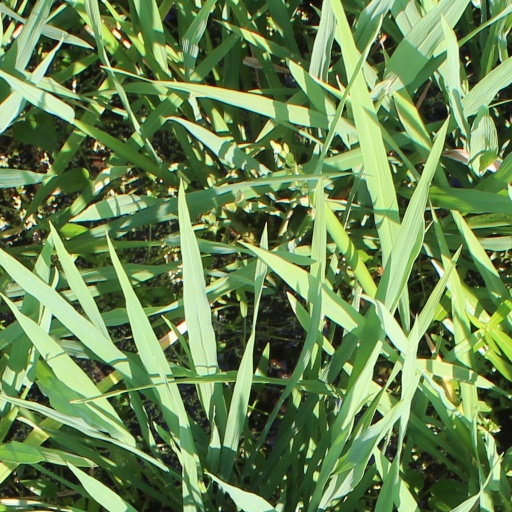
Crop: rice